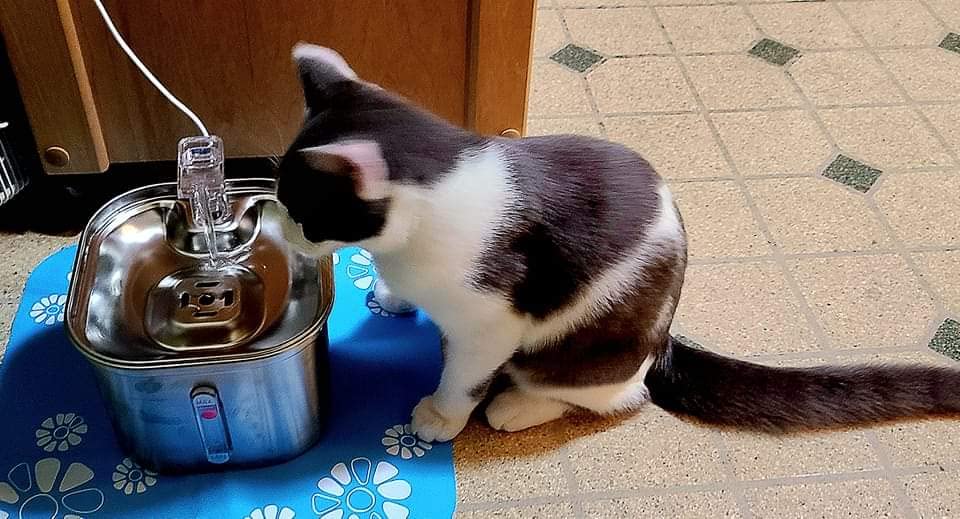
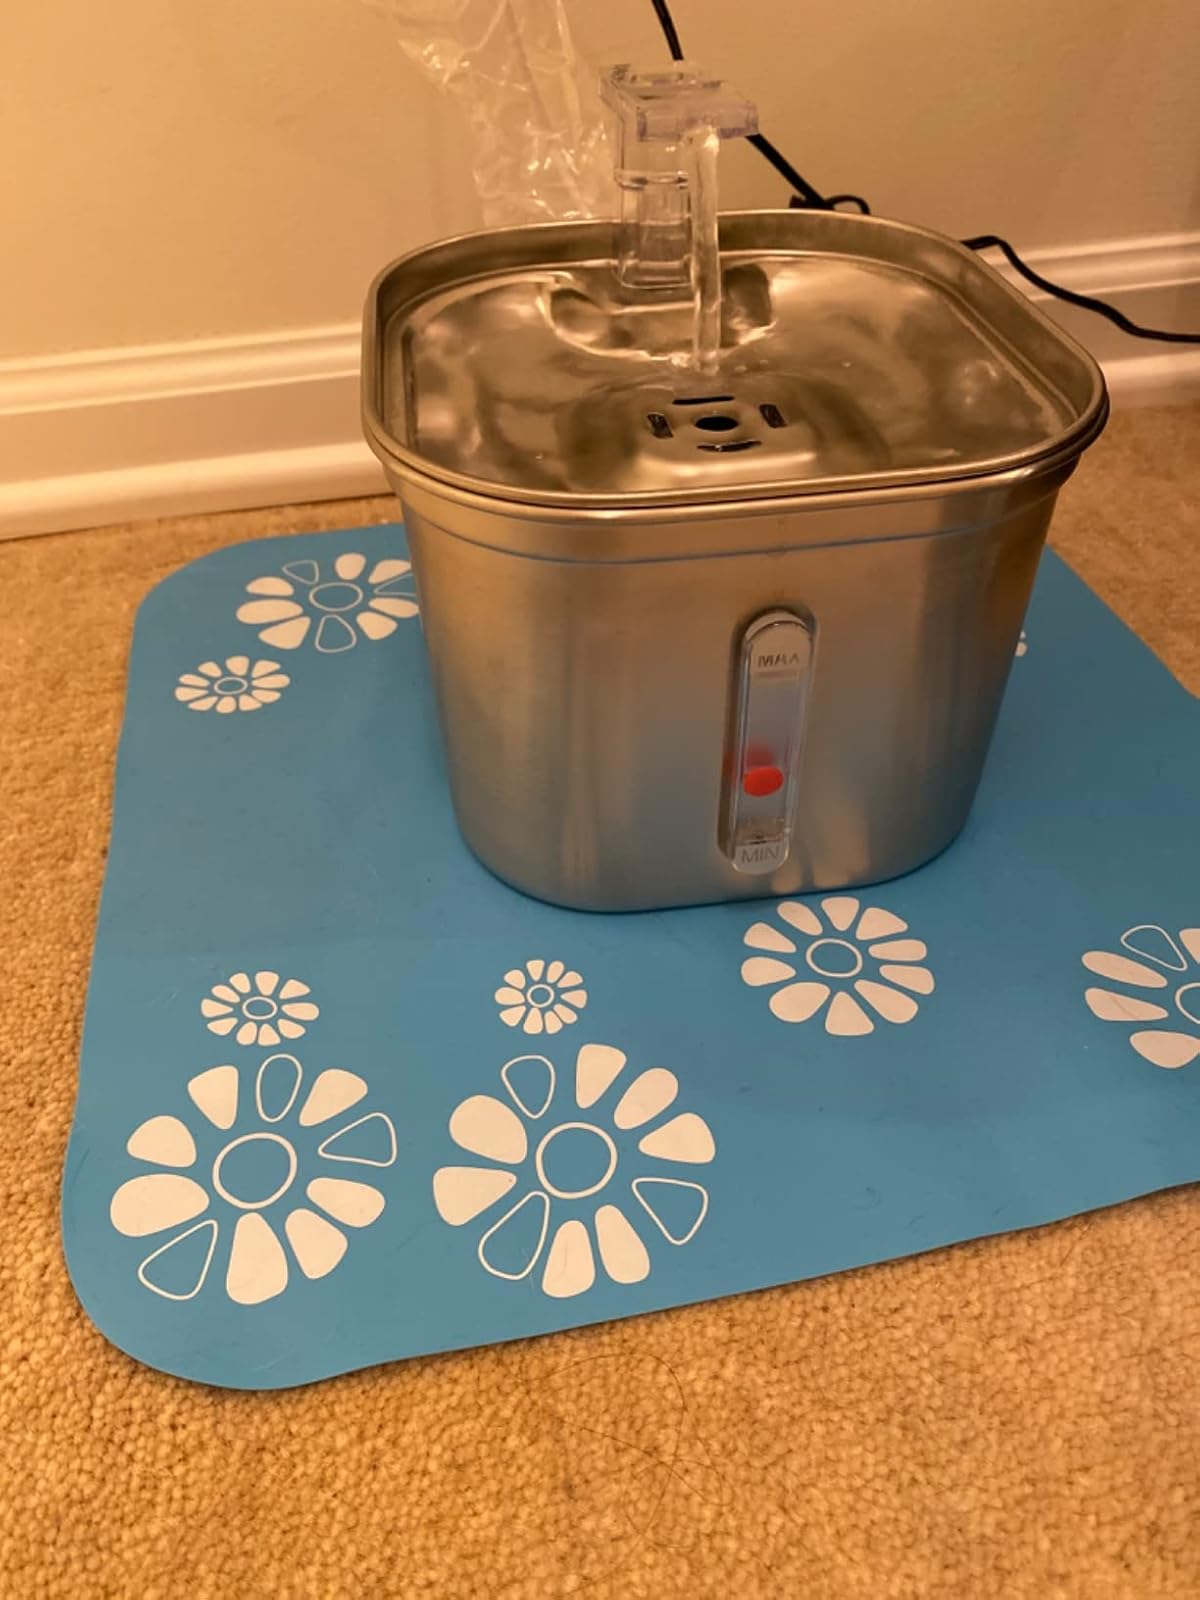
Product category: items_bowl
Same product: yes